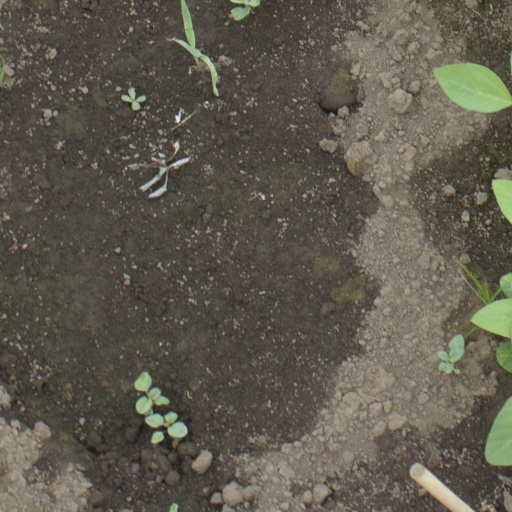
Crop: soybean